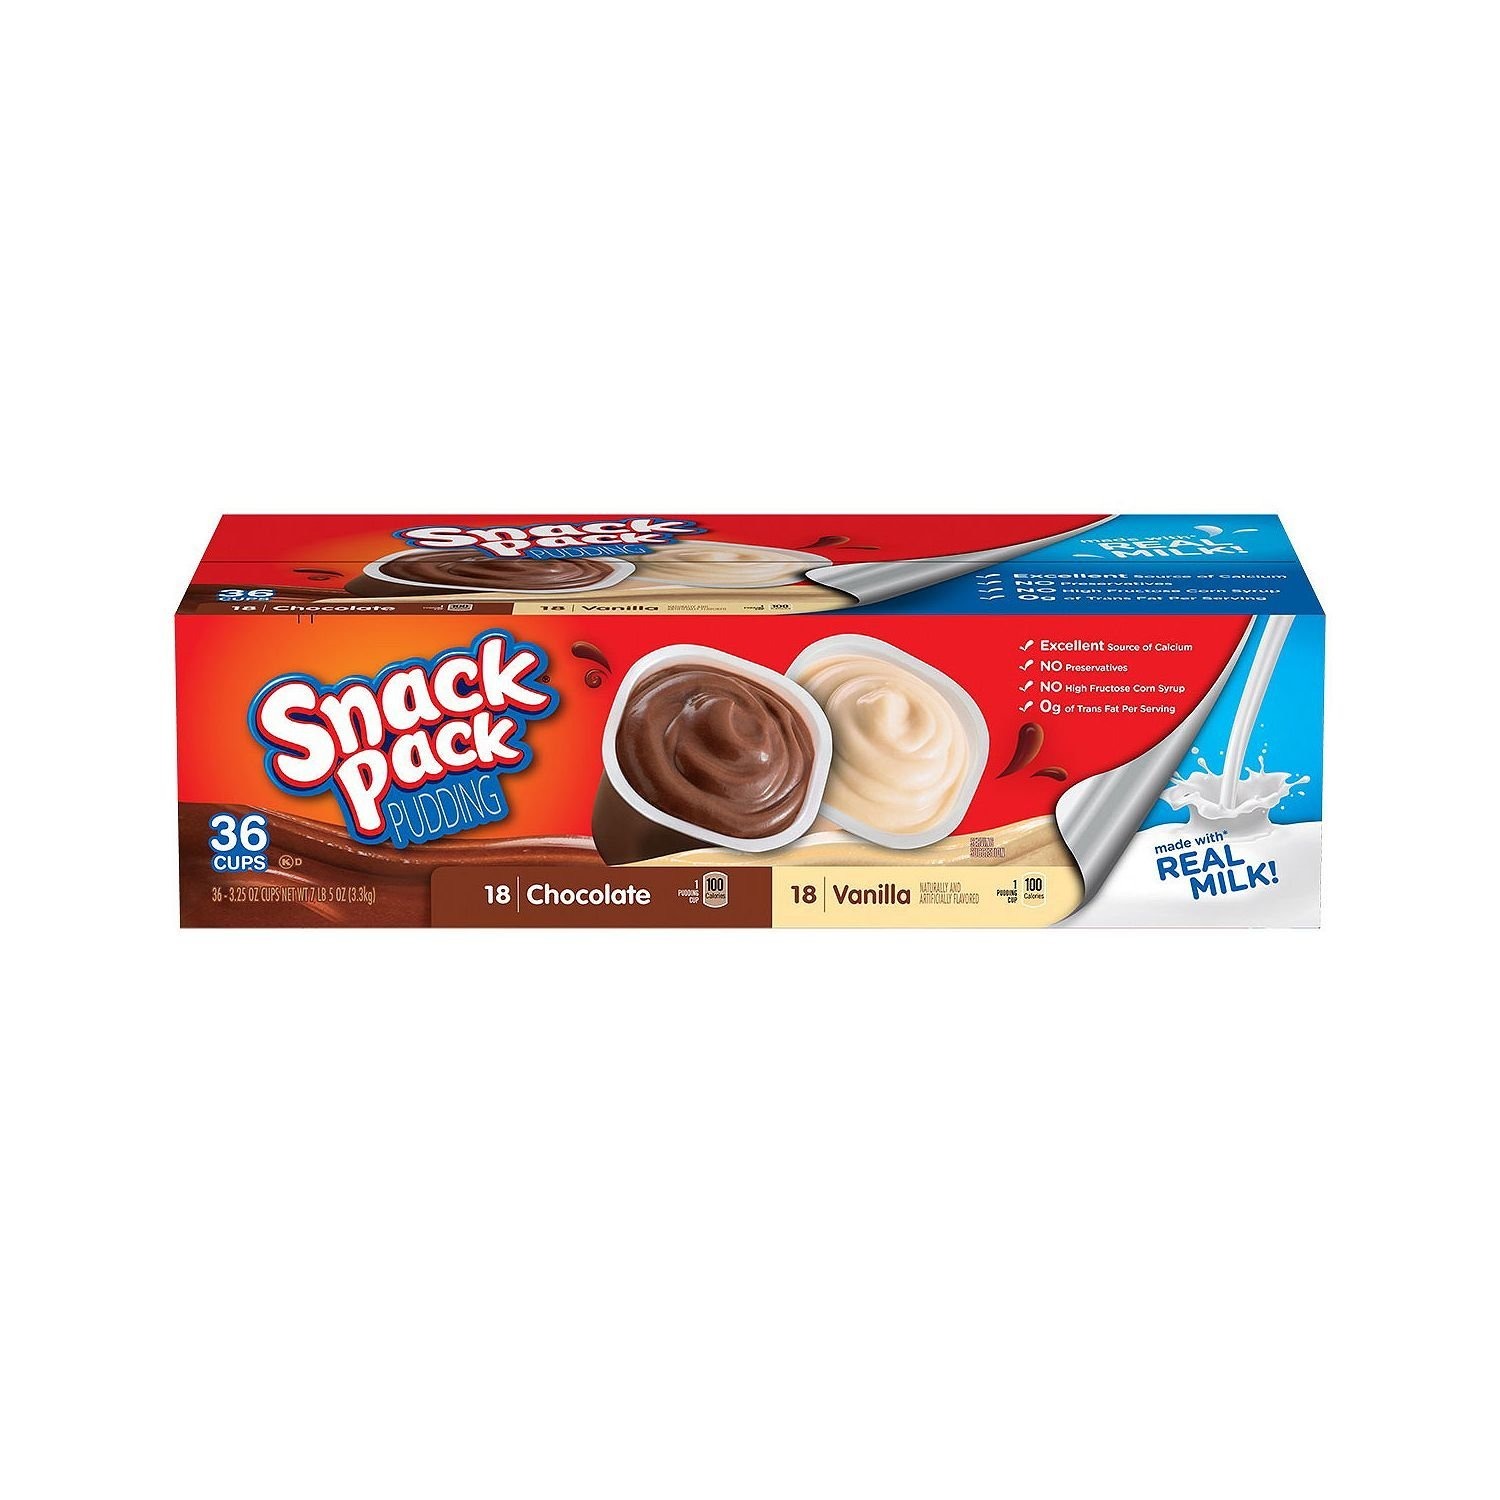
Item Name: Hunts- Snack Pack Pudding, 3.25 oz, 36 Cups Variety Pack
Bullet Point 1: Variety pack includes: Chocolate (18) & Vanilla (18)
Bullet Point 2: Made with real milk. Excellent source of calcium
Bullet Point 3: 3.25-ounce cups. 100 calories per serving
Bullet Point 4: Kosher dairy. Gluten free. Does not require refrigeration.
Bullet Point 5: No preservatives. No high fructose corn syrup. 0 g of trans fat per serving
Value: 117.0
Unit: Ounce

Price: 16